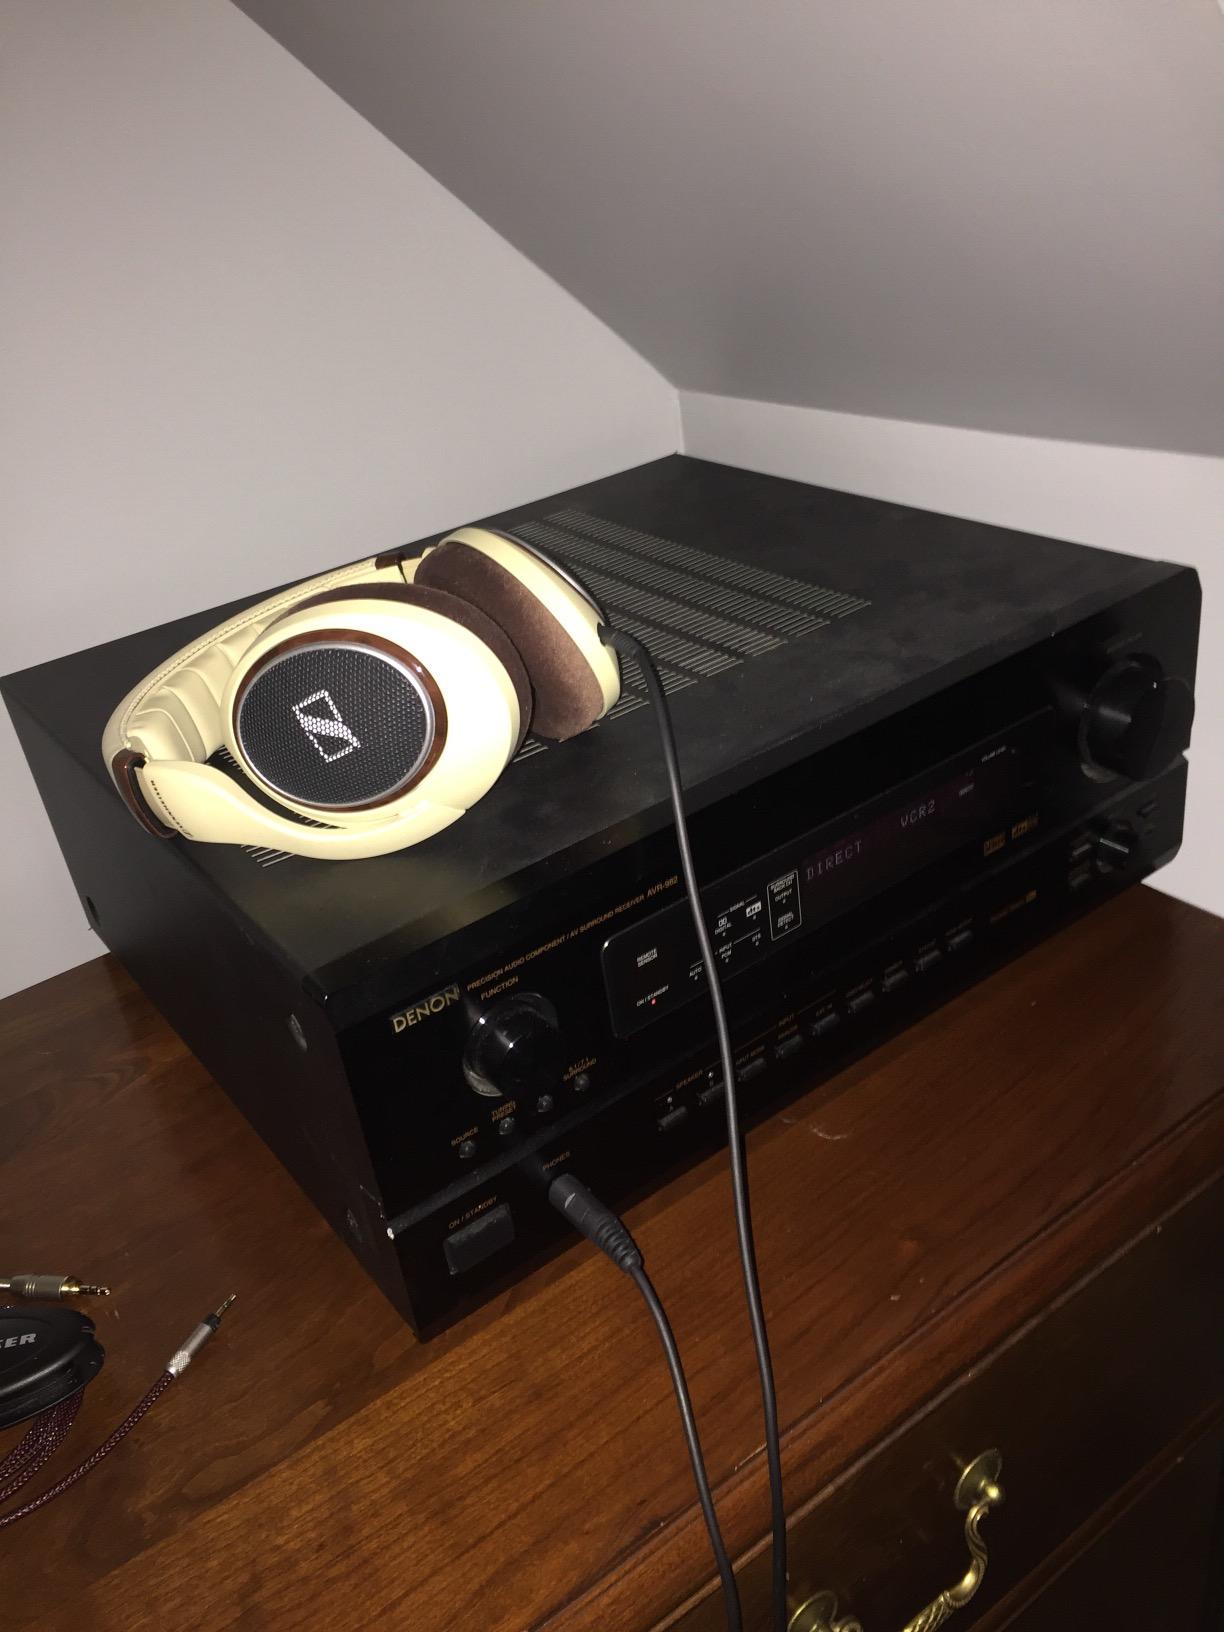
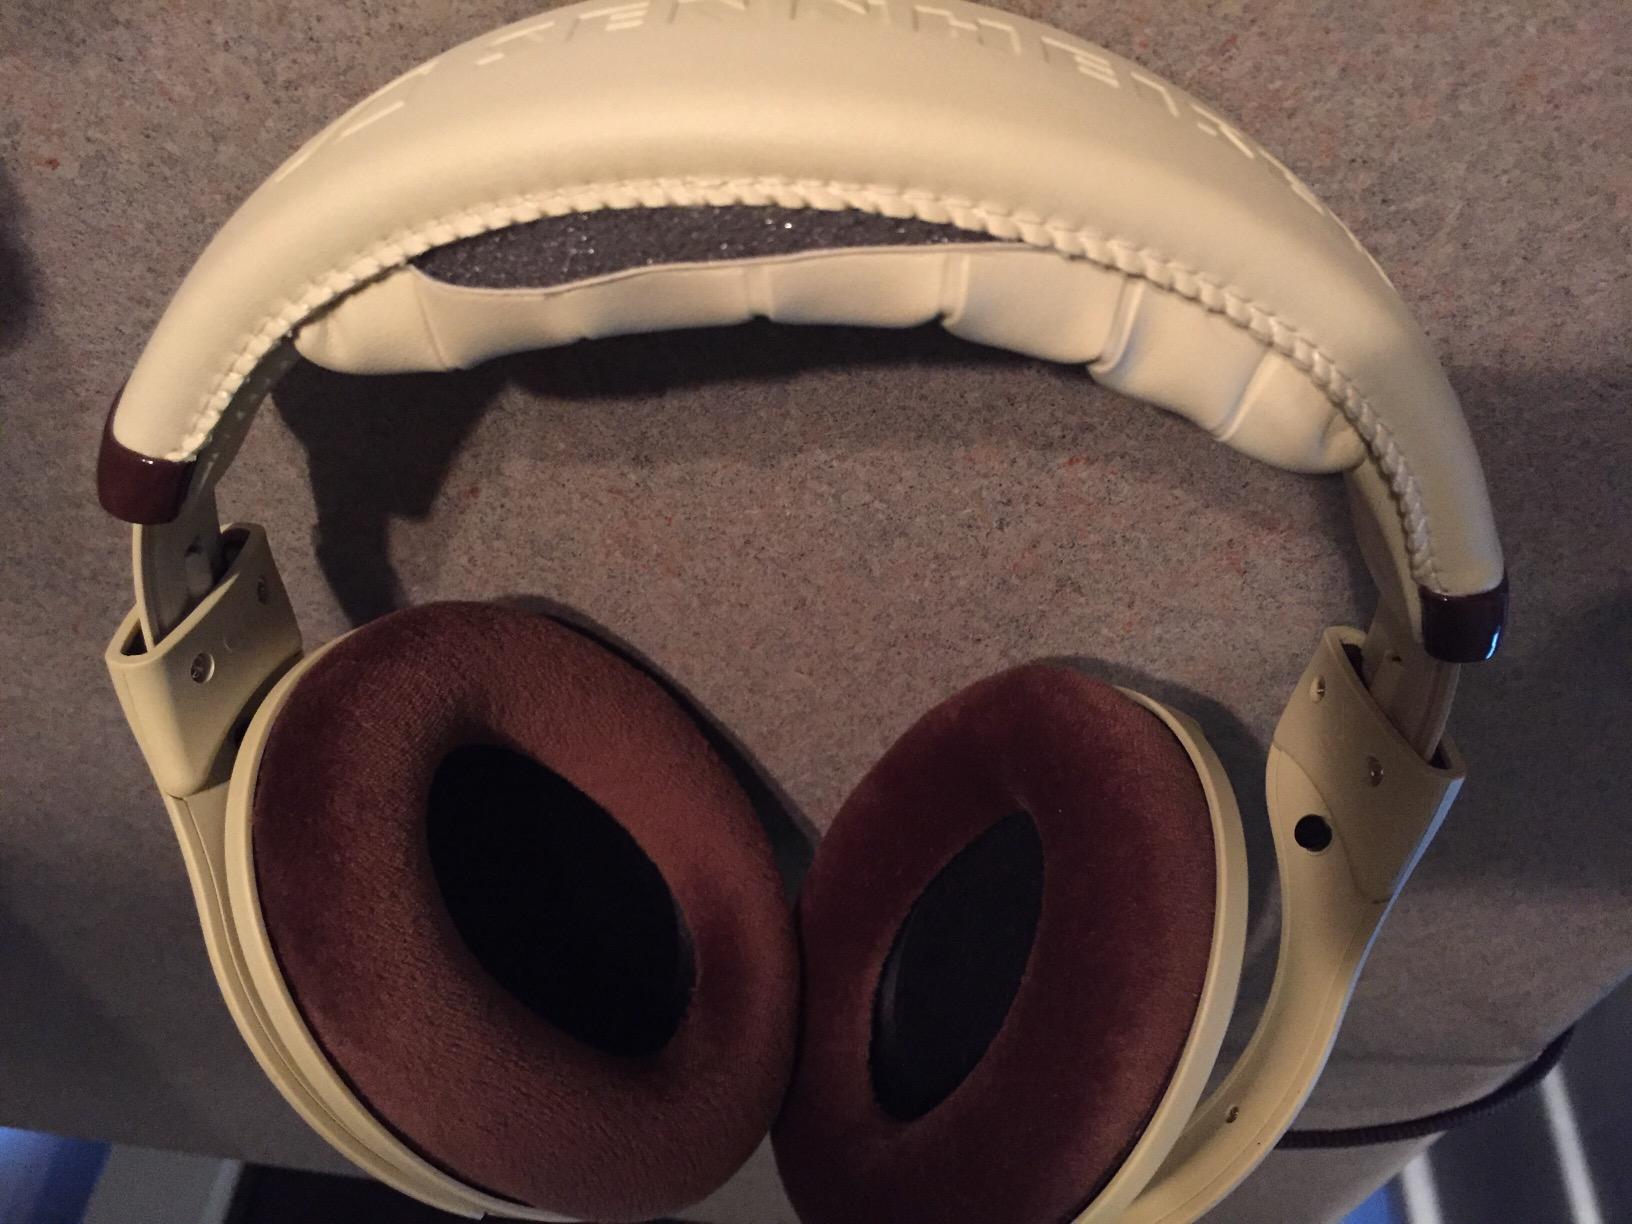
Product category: headphones
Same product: yes